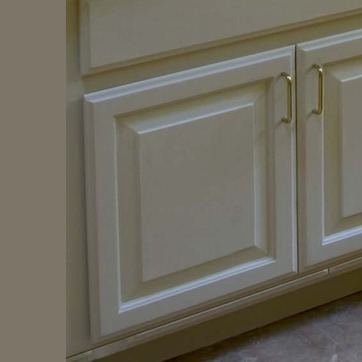
Material: wood